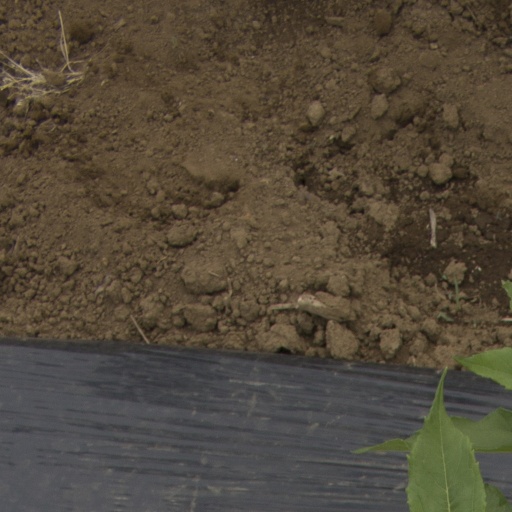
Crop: Jerusalem artichoke